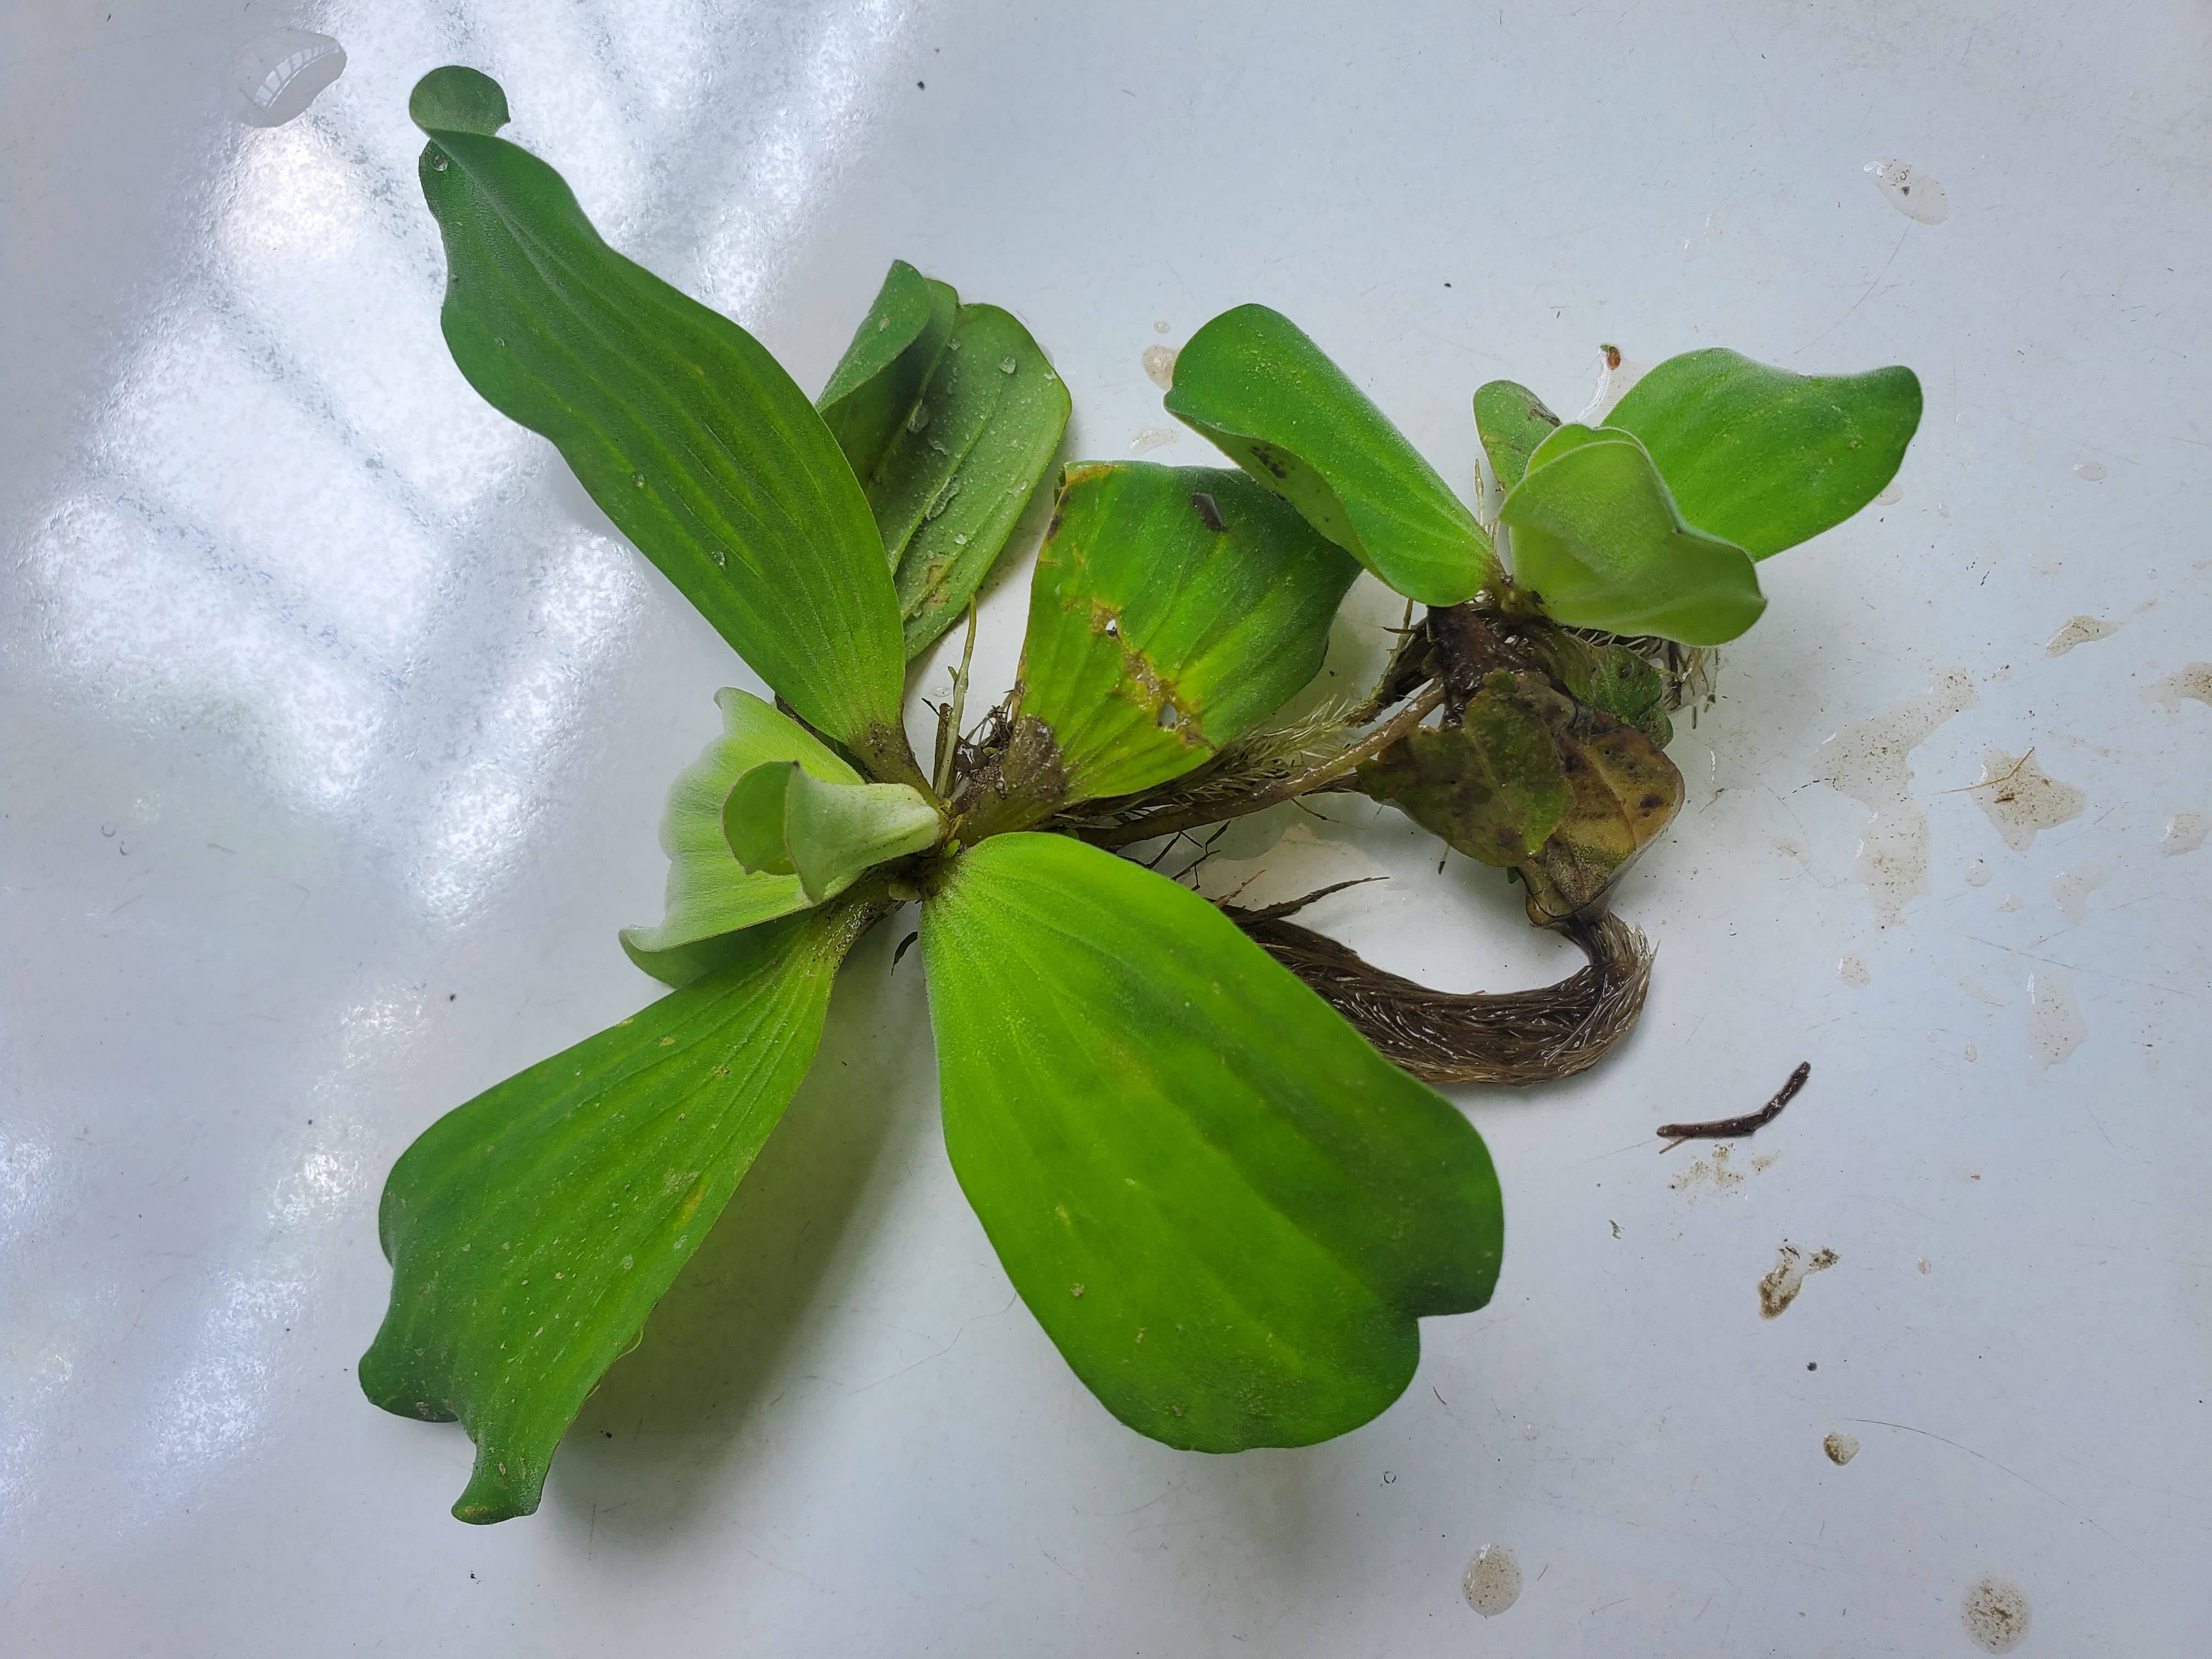
Species: Water Lettuce (Pistia stratiotes)